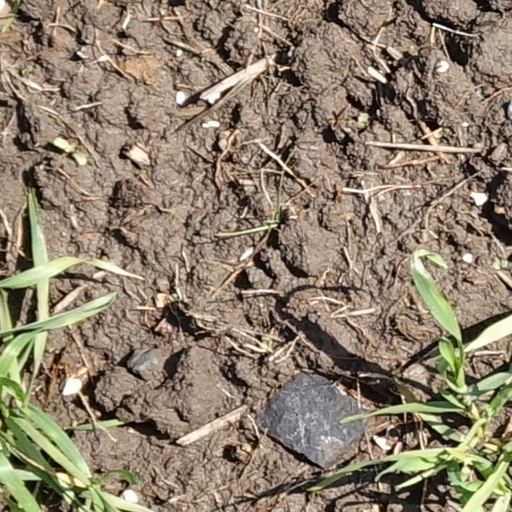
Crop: wheat